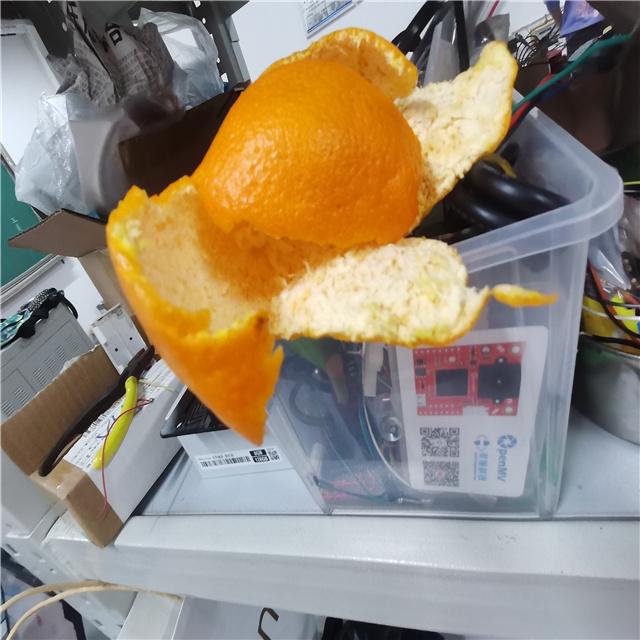
Label: peels